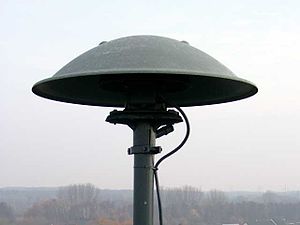
Sirene (lydgiver)
Tysk mekanisk sirene
En sirene er en transducer, som udsender en lyd for at alarmere om farlige eller usædvanlige situationer.